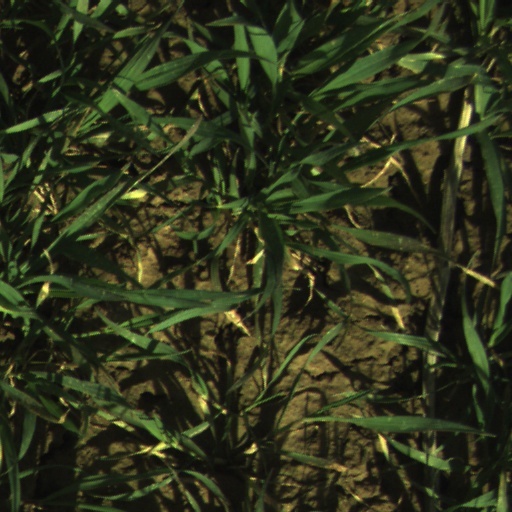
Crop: wheat